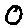
Label: 0